Carlo Strenger

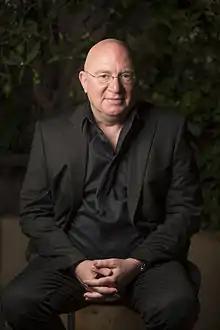
Strenger in 2016

Carlo Strenger (July 16, 1958 – October 25, 2019) was a Swiss and Israeli psychologist, philosopher, existential psychoanalyst and public intellectual who served as professor of psychology and philosophy at Tel Aviv University (at its Cohn Institute for the History and Philosophy of Science and Ideas and School of Psychological Sciences).